Bio-secure bubble

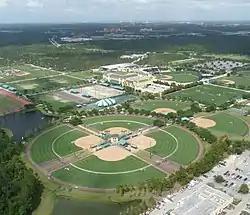
The ESPN Wide World of Sports Complex has hosted several bubbles, including the NBA and Major League Soccer.

A bio-secure bubble, also known as a bubble, or hub city, is a hosting arrangement for sporting events, under which events were held at a centralized site, often behind closed doors, with strict quarantine and safety protocols in order to prevent the spread of illness. A bubble was established for a single sports season, tournament, or for an ongoing series of events, allowing them to still be held and made available to broadcast audiences.